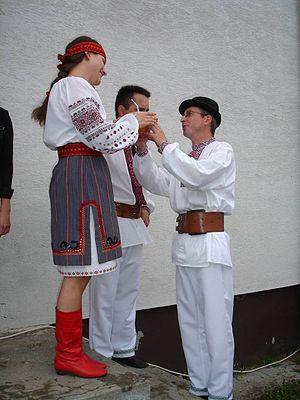
Les Lemkos, sont un petit groupe ethnolinguistique, quantitativement et territorialement, qui traditionnellement se disent Rusnaks.